Freese's Tavern

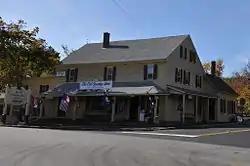

Freese's Tavern is a historic tavern and general store at 1011 Whittier Highway, the northwest corner of the junction of New Hampshire Routes 109 and 25 in Moultonborough, New Hampshire. With a building history dating to about 1780, and a continuous history of operation as a tavern, general store, post office, library, and town hall, it is one of the oldest establishments of its type in the United States. It is presently known as The Old Country Store, and includes museum displays on its history. The building was listed on the National Register of Historic Places in 1982.